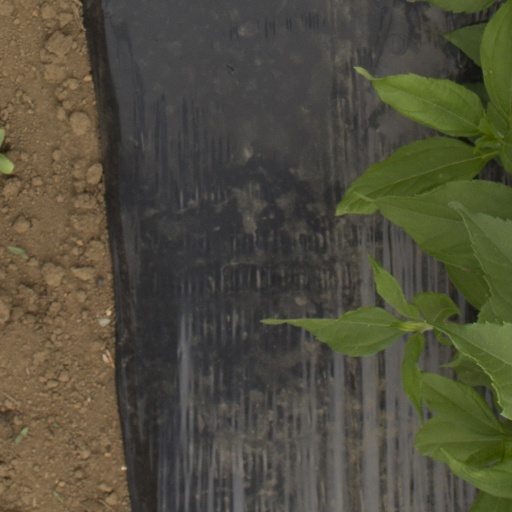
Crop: Jerusalem artichoke